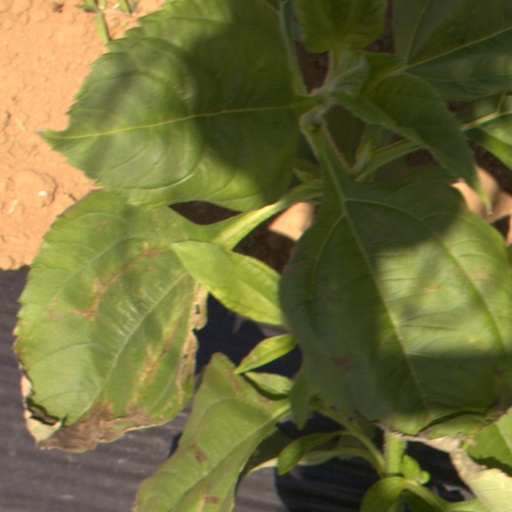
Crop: Jerusalem artichoke